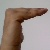
The image shows a hand gesture representing a space in Indian Sign Language.